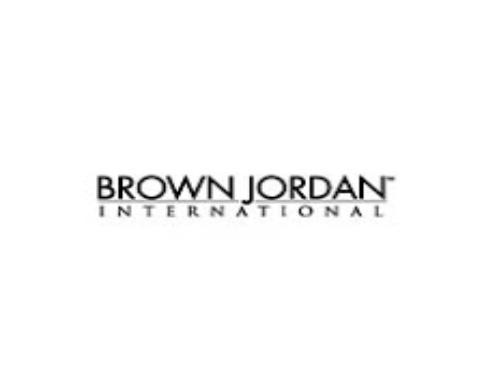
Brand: brown jordan
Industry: Necessities